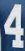
Number: 4